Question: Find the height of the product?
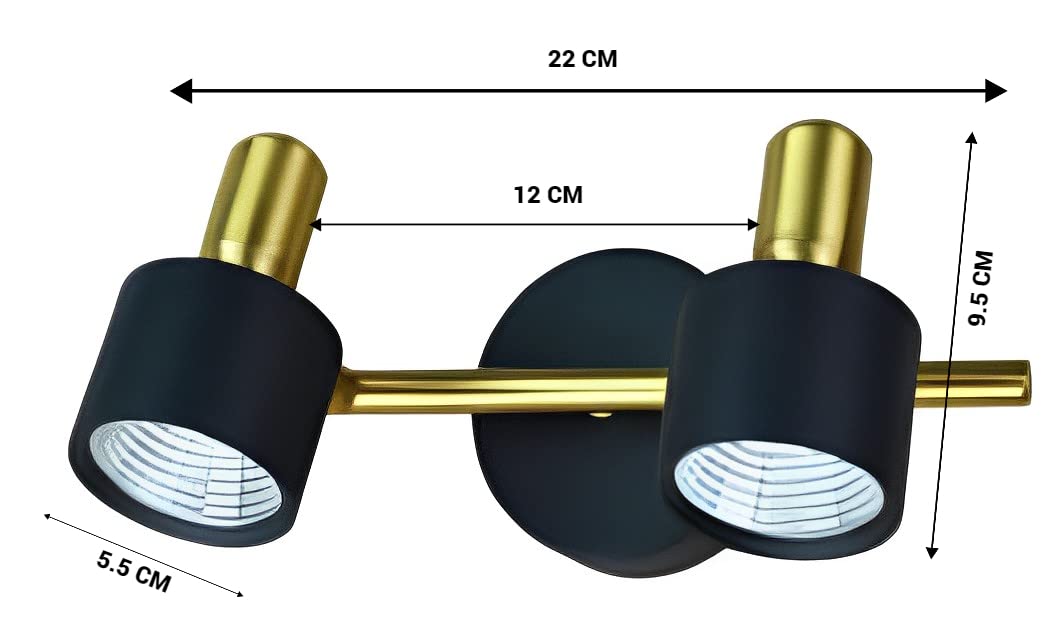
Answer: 9.5 centimetre